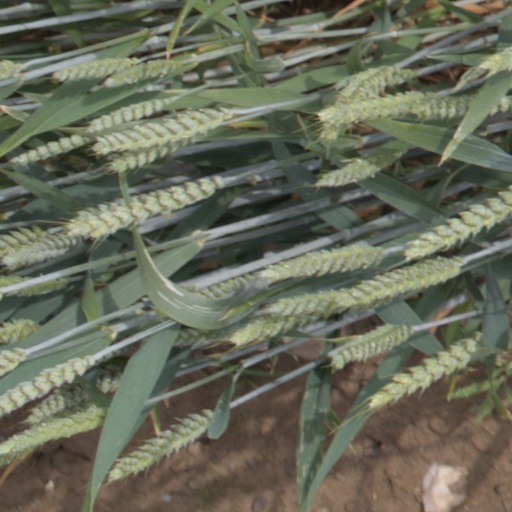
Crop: wheat